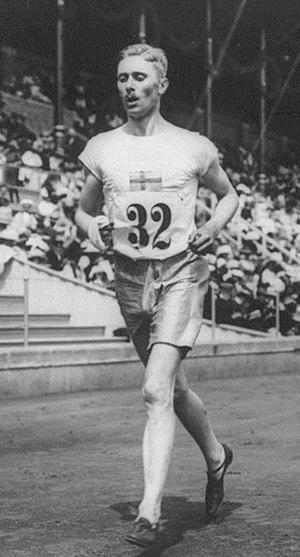
Gösta Lilliehöök, né le 25 mai 1884 à Stockholm et mort le 18 novembre 1974 à Danderyd, est un spécialiste suédois du pentathlon moderne. Il a remporté la première épreuve olympique de ce sport en 1912.